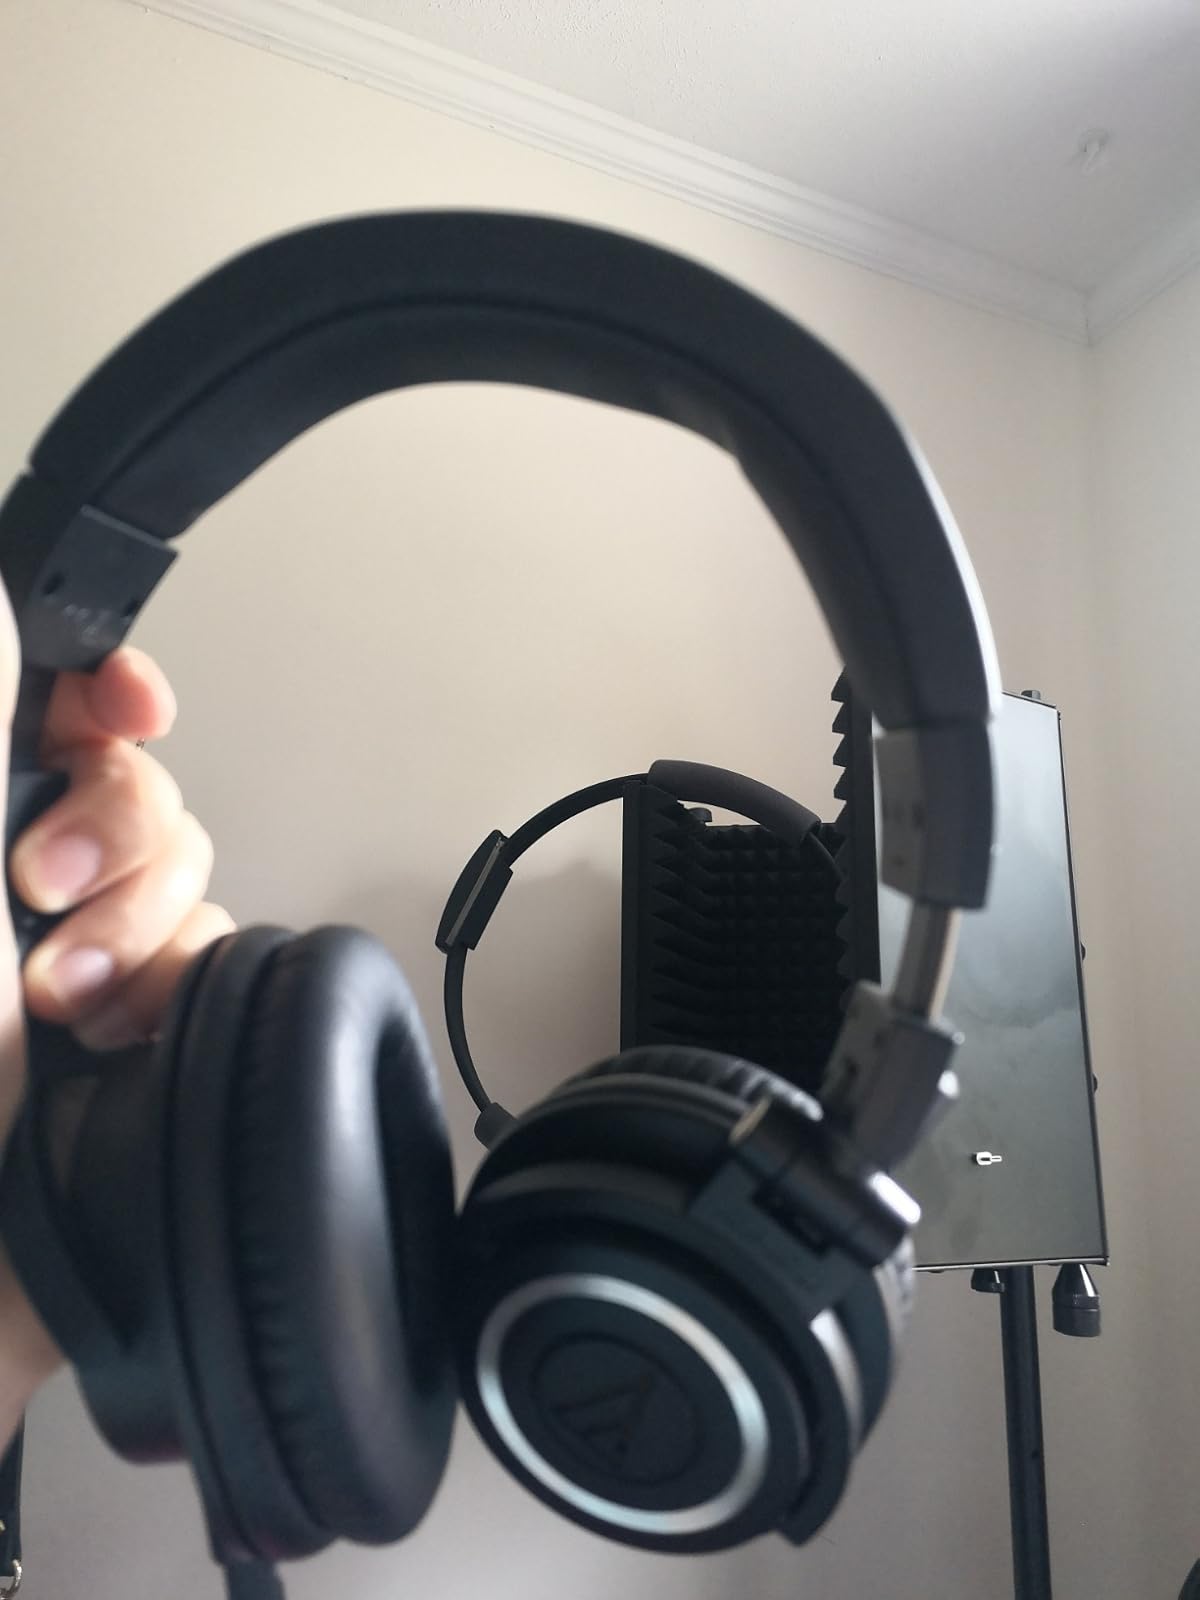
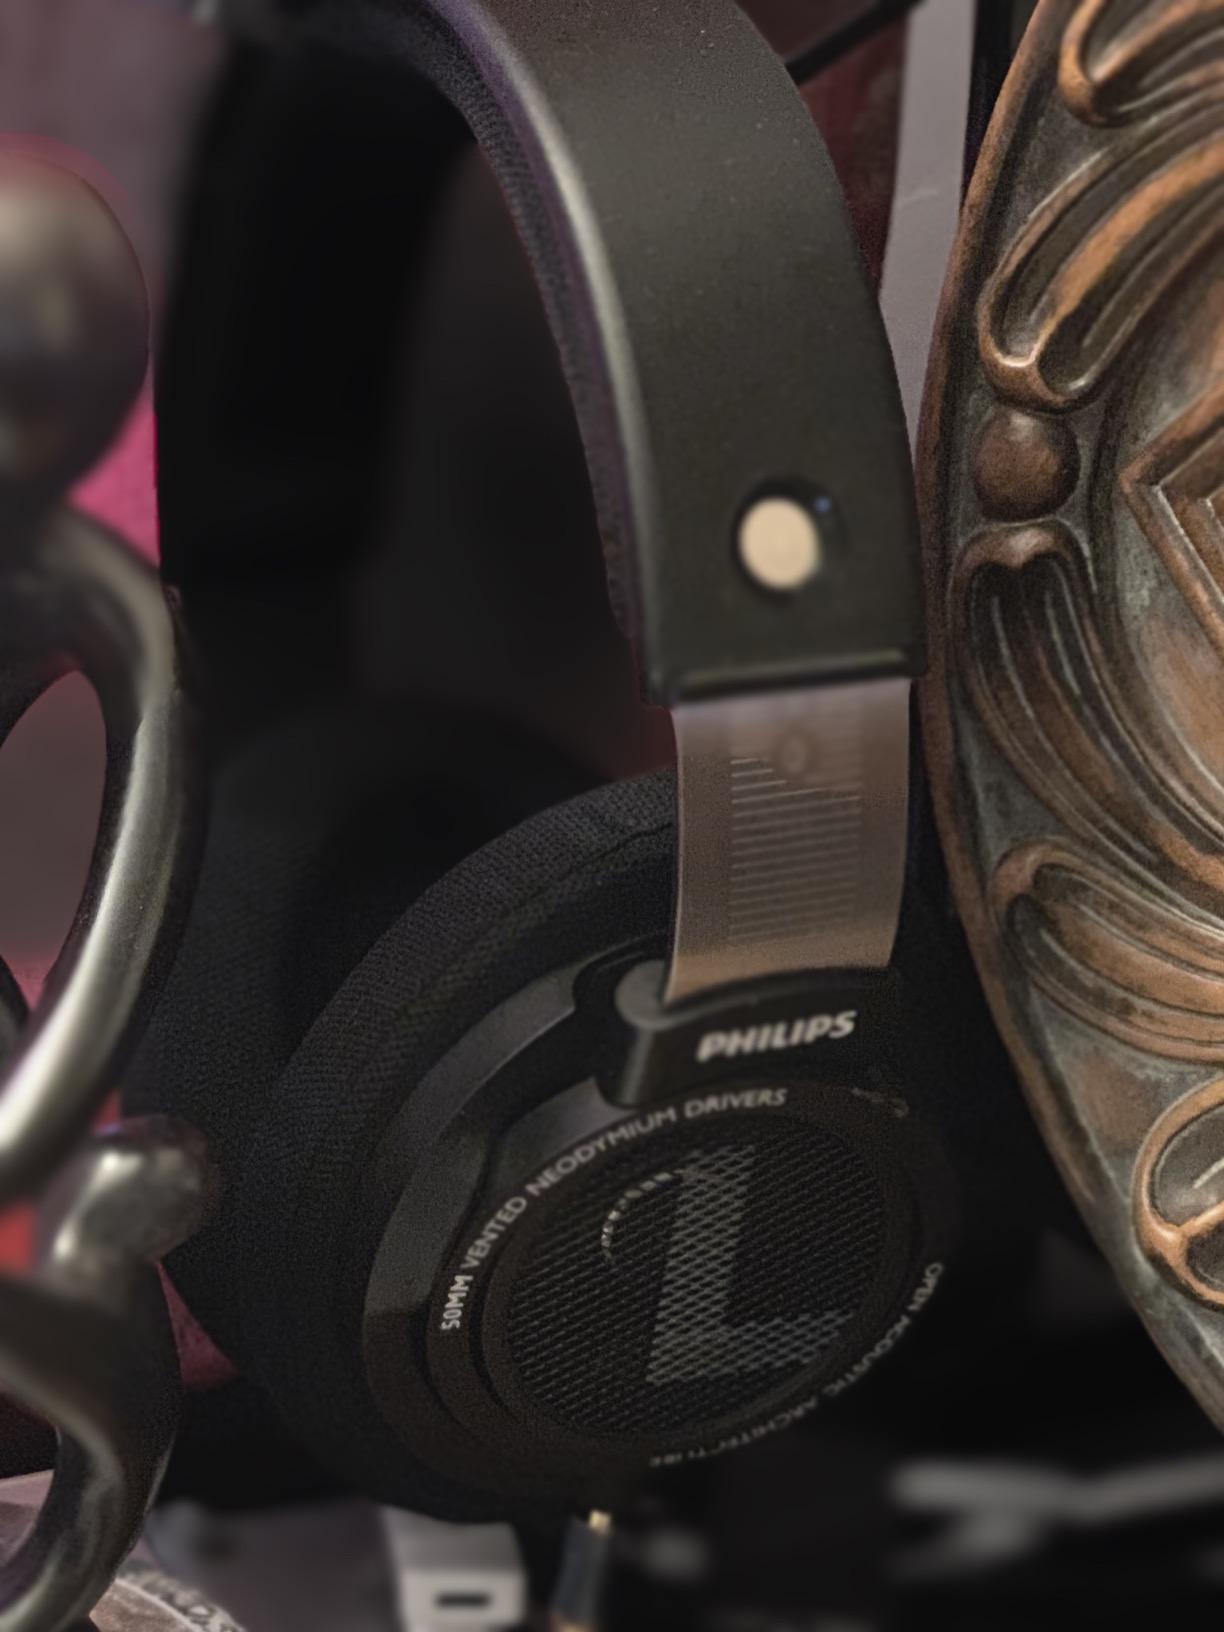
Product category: headphones
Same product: no